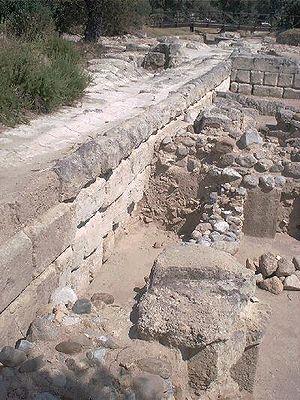
La région de Calabre [kalabʁ], plus couramment appelée la Calabre, est une région d'Italie située à l'extrême sud de la péninsule. Ses habitants sont les Calabrais. La capitale régionale est Catanzaro et la plus grande ville Reggio de Calabre.
Locri ou Locres est une commune d'Italie de la province de Reggio de Calabre, dans la région de Calabre. Anciennement Gerace Marina, elle adopte son nom en référence à la cité grecque d'Italie du Sud Locri Epizefiri.